Ras al-Ein

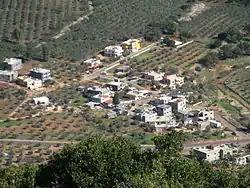
Ras al-Ein

Ras al-Ein ("lit." Head of the Spring) is a small village in northern Israel, located in the Galilee, near the Tzalmon Stream. It falls under the jurisdiction of Misgav Regional Council. In its population was .